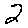
Label: 2